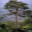
Label: pine_tree